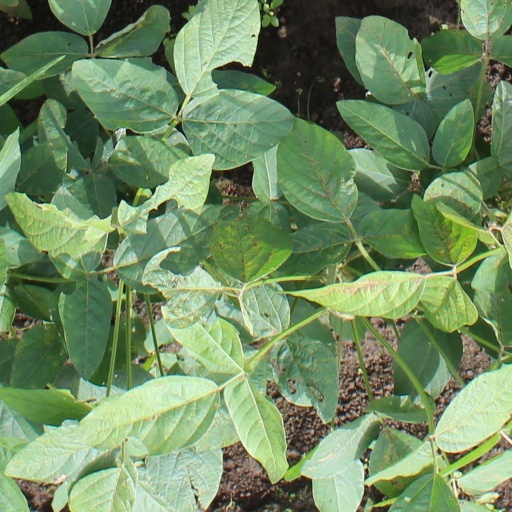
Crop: soybean